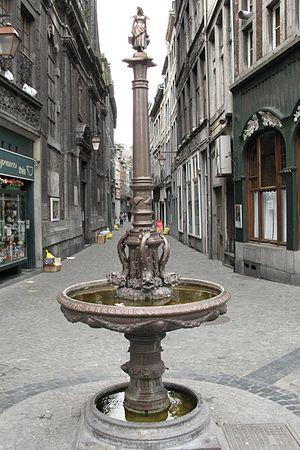
La Fontaine Montefiore à Liége En Neuvisse
Une fontaine est une construction, généralement accompagnée d'un bassin, de laquelle jaillit de l'eau. Une fontaine peut être naturelle, c'est-à-dire alimentée par une source ou faire partie d'un réseau de distribution d'eau, un réseau d’aqueducs, ou un réseau alimenté par des pompes. La fontainerie classique distingue les fontaines des jets d'eau, nappes d'eau et cascades.
Les fontaines Montefiore sont des fontaines publiques à Liège. Elles portent le nom de leur donatrice, Hortense Montefiore-Bischoffsheim, femme de Georges Montefiore-Levi, industriel et homme politique liégeois. Elle fit don de dix fontaines à la ville en 1888, et dix autres trois ans plus tard.
Cet article recense les fontaines de Liège, en Belgique.